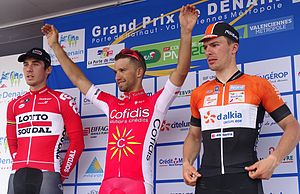
Grand Prix de Denain
2015 : Boris Vallée (2), Nacer Bouhanni (1), Rudy Barbier (3).
Grand Prix de Denain er et fransk endagsløb i landevejscykling som afholdes i Denain i Nordfrankrig. Løbet blev første gang arrangeret i 1959. Løbet er en del af UCI ProSeries og er klassificeret med 1.Pro.